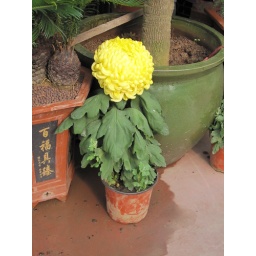
This flower market is in the same &amp;quot;shopping mall&amp;quot; (I'll call it that for now) as the bird store.